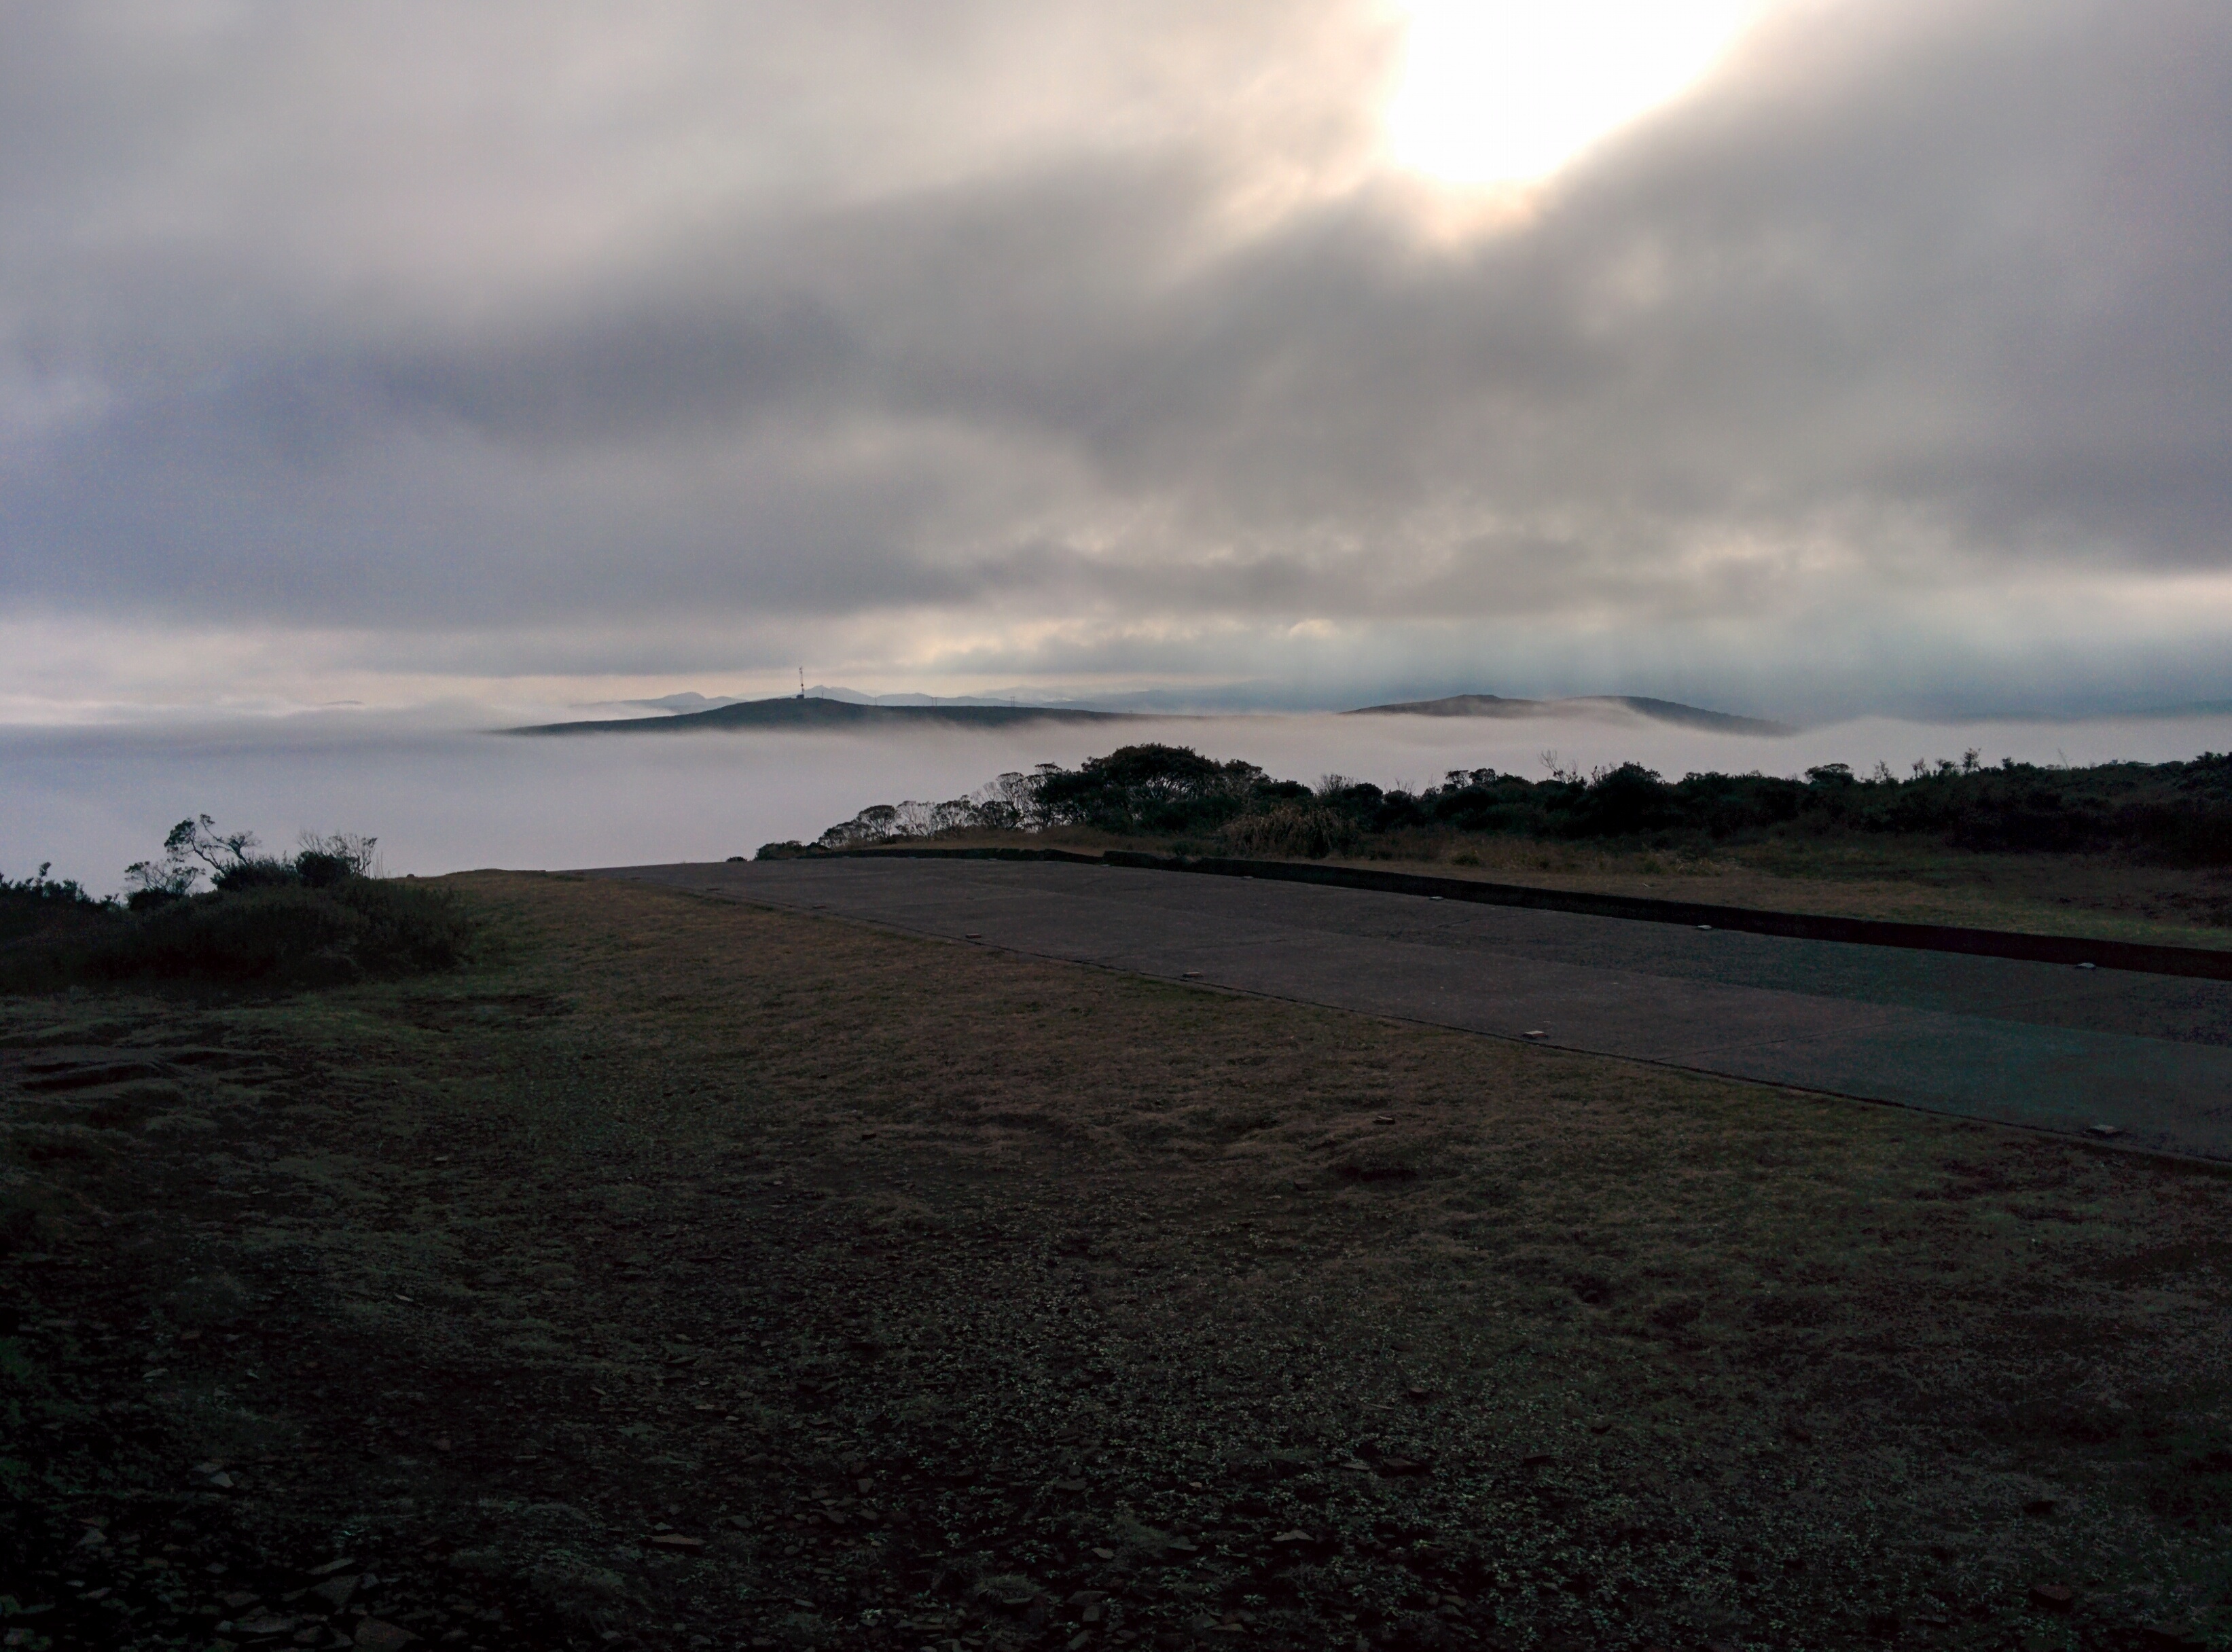
beach, landscape, sea, coast, water, nature, sand, ocean, horizon, cloud, sky, sunrise, sunset, sunlight, morning, hill, shore, wave, dawn, river, dusk, evening, reflection, bay, reservoir, body of water, habitat, loch, meteorological phenomenon, atmospheric phenomenon